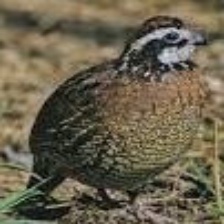
Species: MASKED BOBWHITE
Scientific name: COLINUS VIRGINIANUS RIDGWAYI
ImageNet parent category: quail